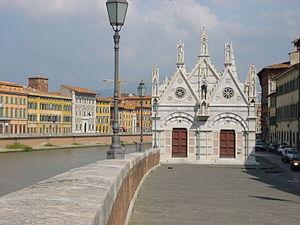
L'église Santa Maria della Spina est une petite église italienne de style gothisant, située dans la ville de Pise, en Toscane.